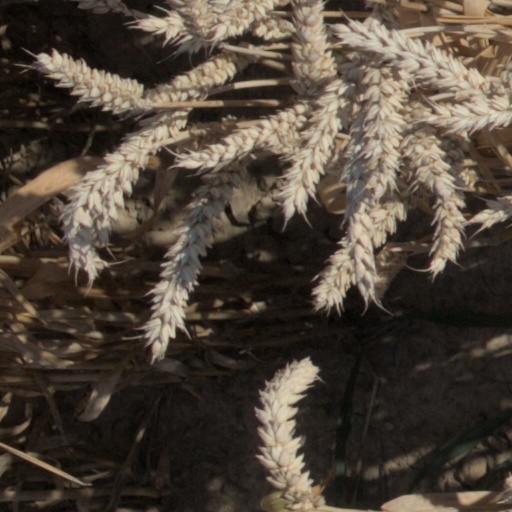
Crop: wheat